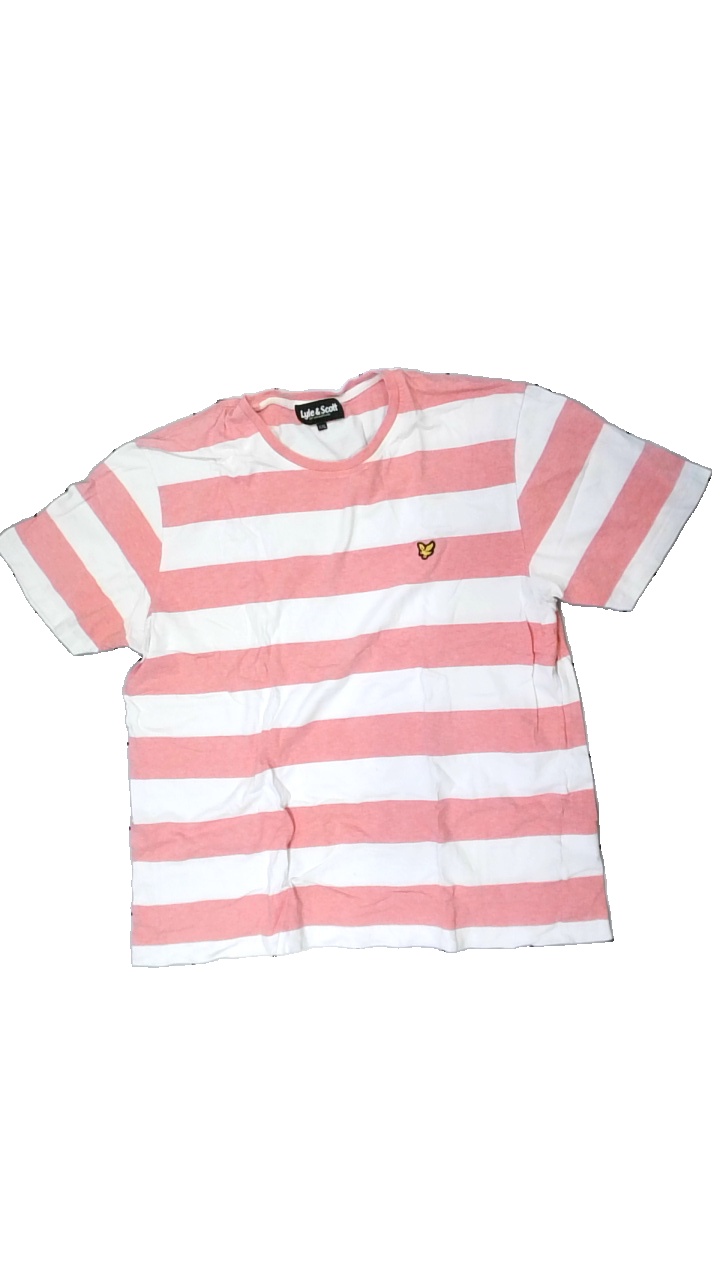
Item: T-shirt (Men)
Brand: Lyle & Scott
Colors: Pink, White
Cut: Regular
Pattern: Striped
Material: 100% cotton
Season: All
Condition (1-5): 3
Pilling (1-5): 2
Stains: Minor
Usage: Export
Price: <50